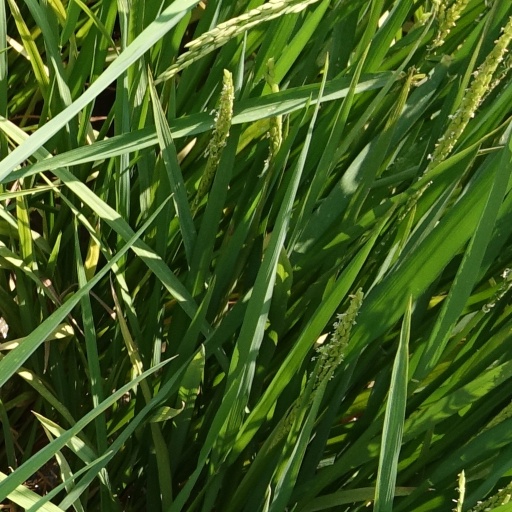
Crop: rice